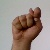
The image shows a hand gesture representing the letter 'T' in Indian Sign Language.